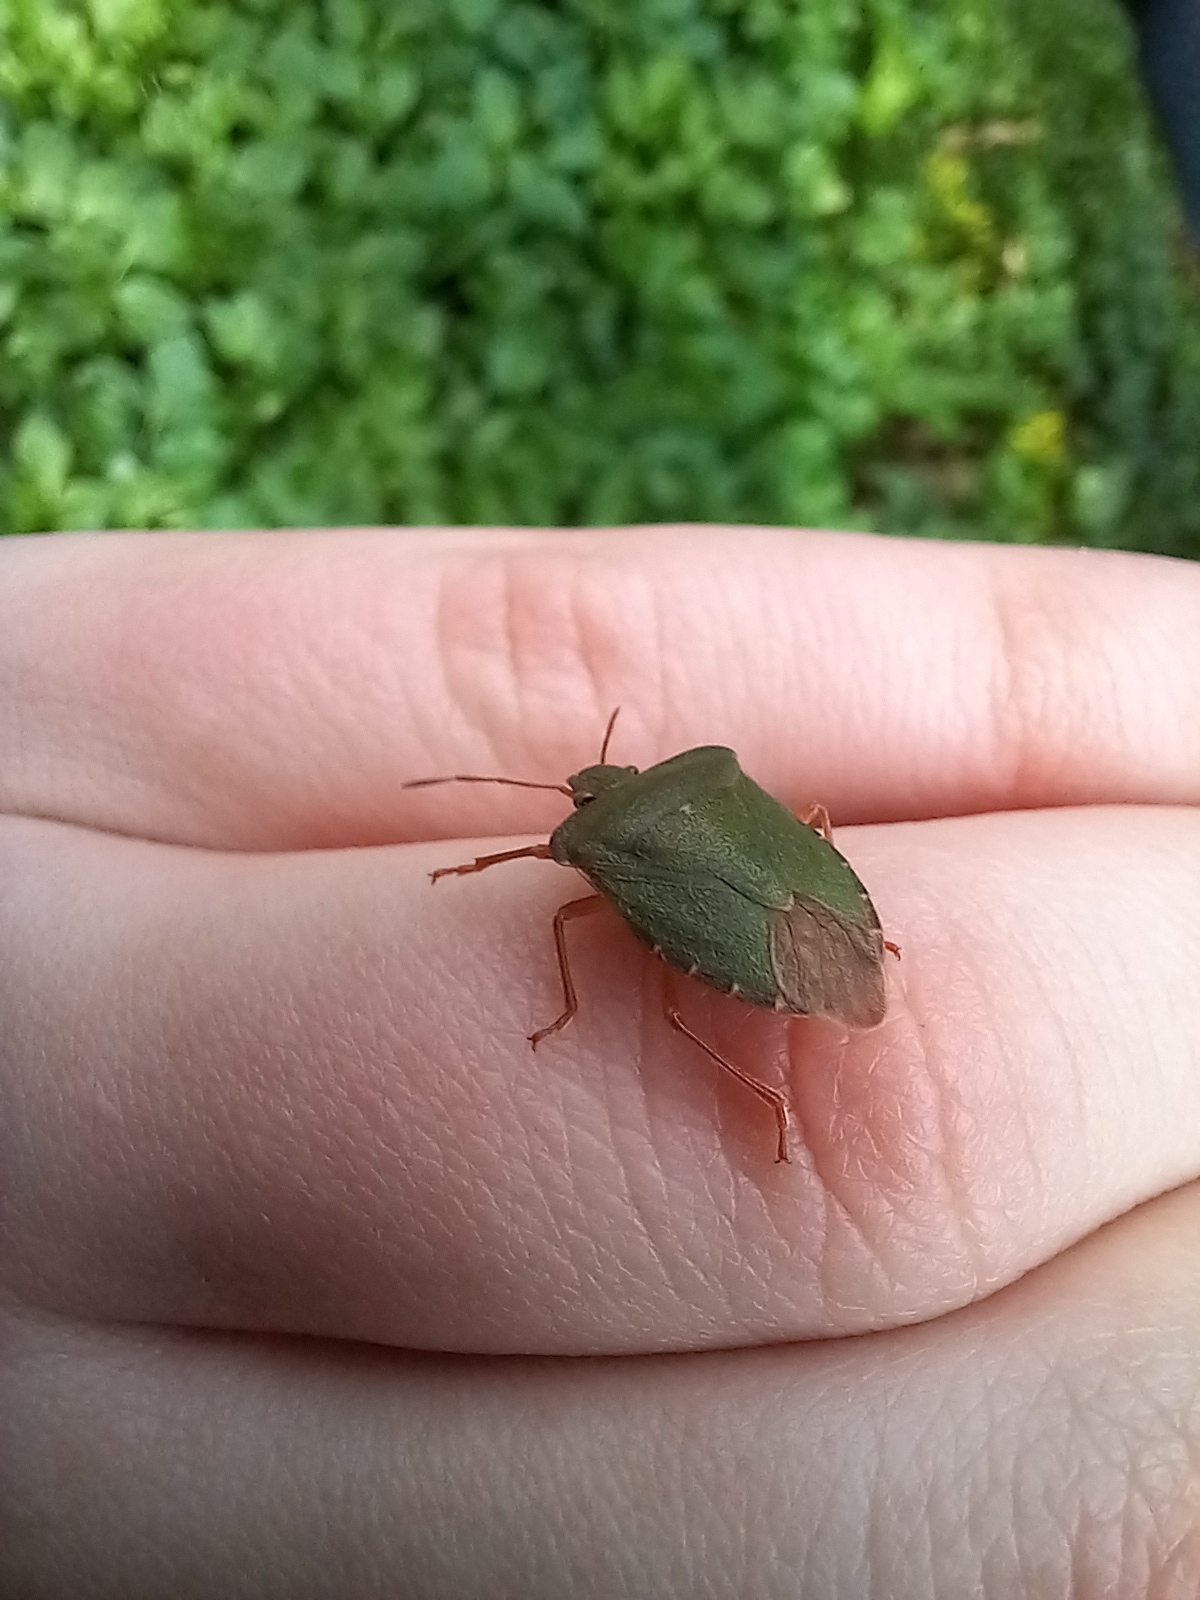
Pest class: stink_bug